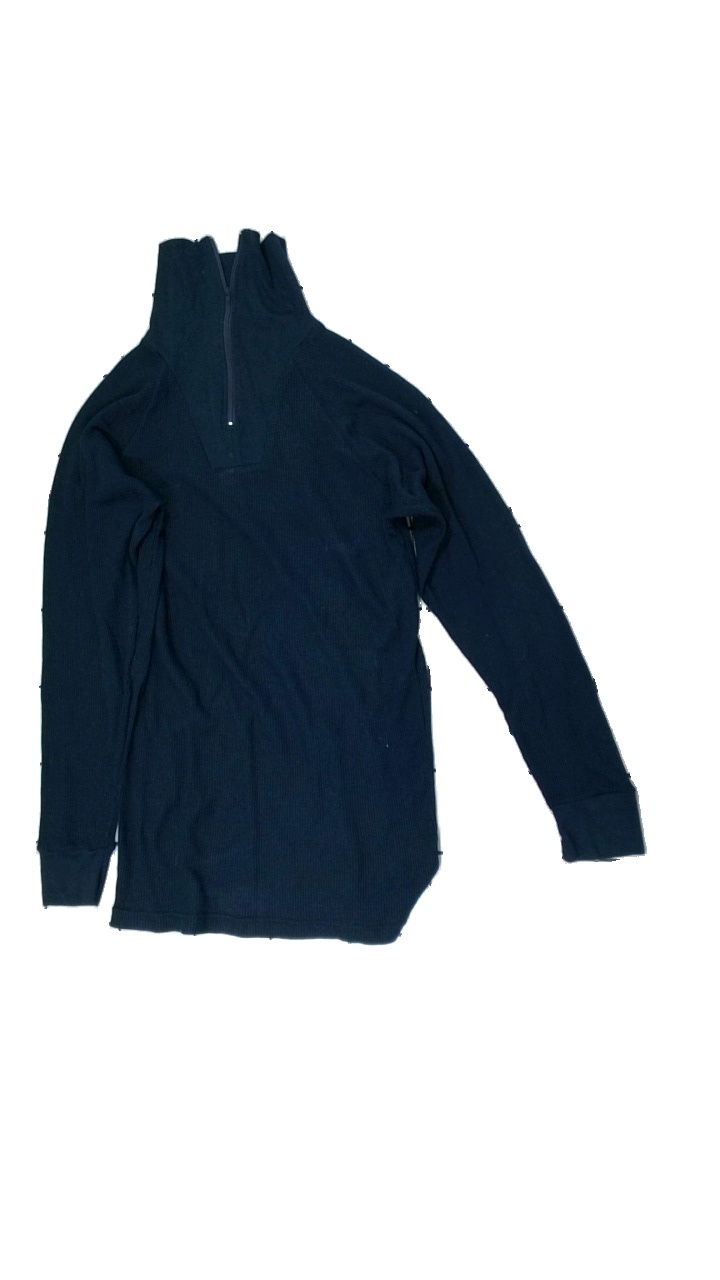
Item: Top (Unisex)
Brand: Deval
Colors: Blue
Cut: Regular
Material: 62% Cotton 38% Polyester
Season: All
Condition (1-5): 5
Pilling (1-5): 5
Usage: Reuse
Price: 50-100